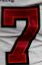
Number: 7